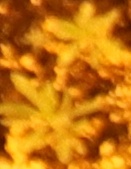
Label: Kochia